California Lutheran University

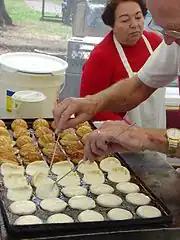

The Scandinavian Festival (“Scan Fest”) is an annual weekend spring festival which takes place at the university campus. Founded by Swedish-American professor Armour Nelson and Norwegian-American John Nordberg, the festival began as a celebration of the history of the college and the surrounding area, which was settled by Norwegians in the 1890s. The first festival was held in 1974 and attracted 600 visitors. Consuls from Norway, Sweden, Denmark, Iceland, and Finland also participated. While the first Scandinavian Festival took place in the college gymnasium, the festival is currently held across the university campus. The festival stage and children's craft activities are located in Kingsmen Park, vendor booths can be found along Memorial Parkway, and exhibits and specialty programs often take place in Samuelson Chapel. The event celebrates the cultures of the Nordic countries – Norway, Sweden, Denmark, Iceland, Finland, as well as the Arctic's indigenous Sami people of northernmost Scandinavia. The festival features folk dancing, traditional music, lectures, local cuisine, vendors, demonstrations, and more. Previous festivals have included puppet shows of Hans Christian Andersen stories, authentic Viking village replicas, Dala horse croquet, the ancient Viking game kubb, and more. Food served often includes Danish aebleskiver, Norwegian lefse, Swedish pancakes, Swedish meatballs, open-faced sandwiches as well as Scandinavian snacks, pastries, and ice cream. Vendors on site sell various authentic and traditional Scandinavian merchandise. The festival has received much assistance from the Sons of Norway, the Vasa Lodge, and the CLC Women's League and the Guild. The Ingeborg Estergren Scholarship has also been awarded at the event.